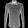
Label: Shirt